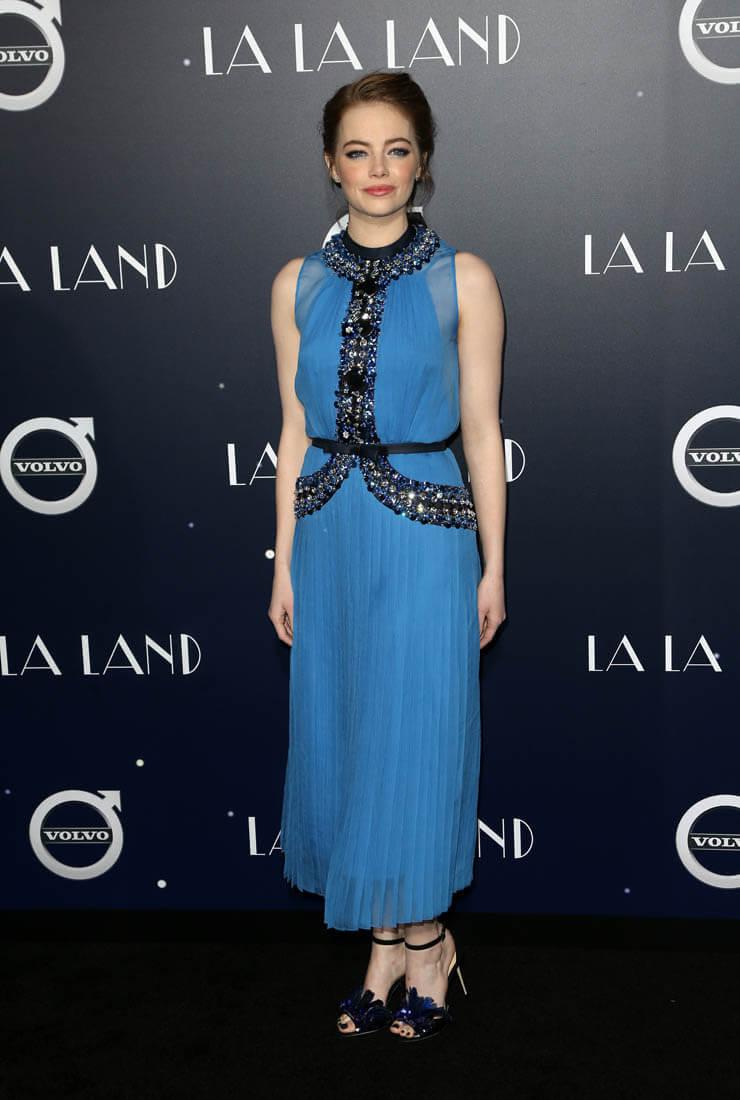
folk rock artist and actor at the premiere
Relation: Visible, Meta